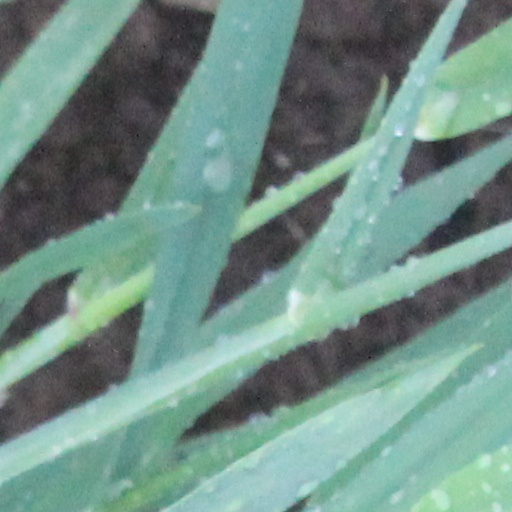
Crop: wheat